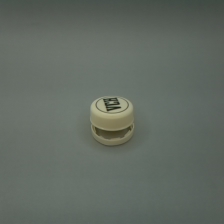
Color: white/transparent
Cap type: hinged cap